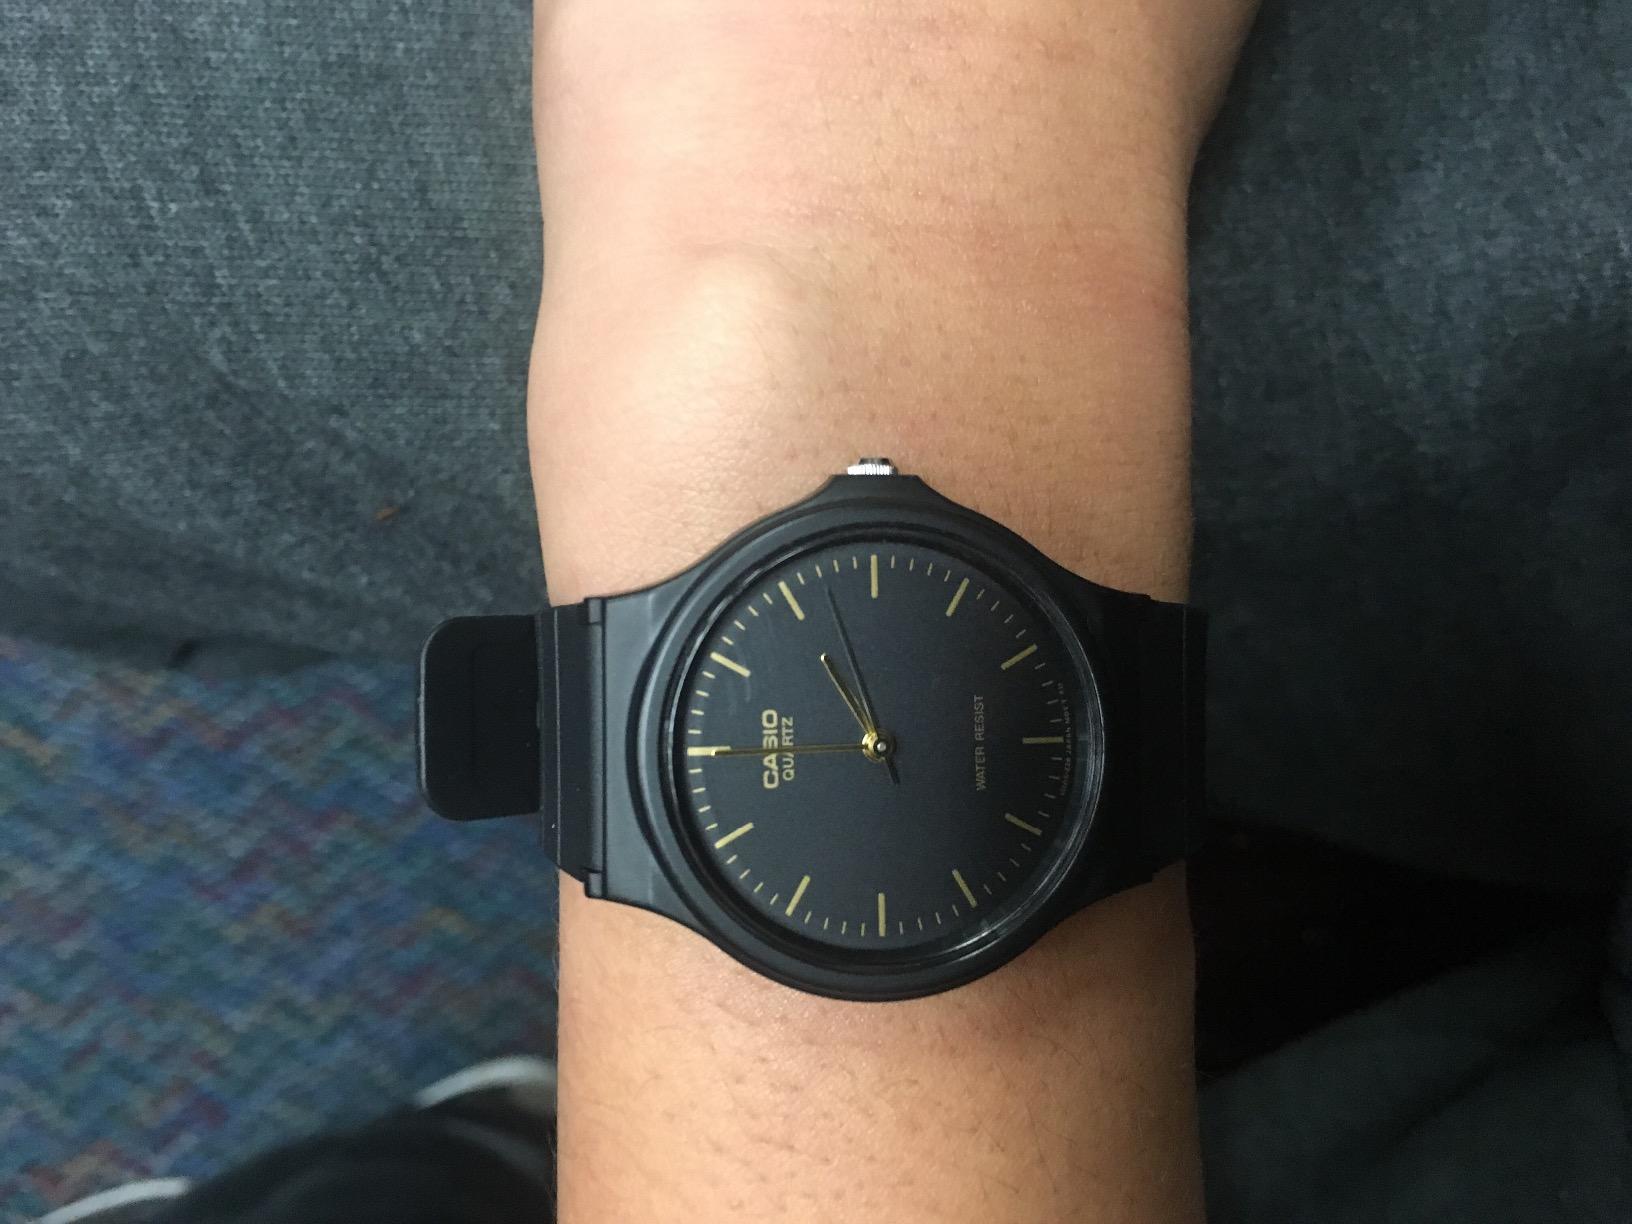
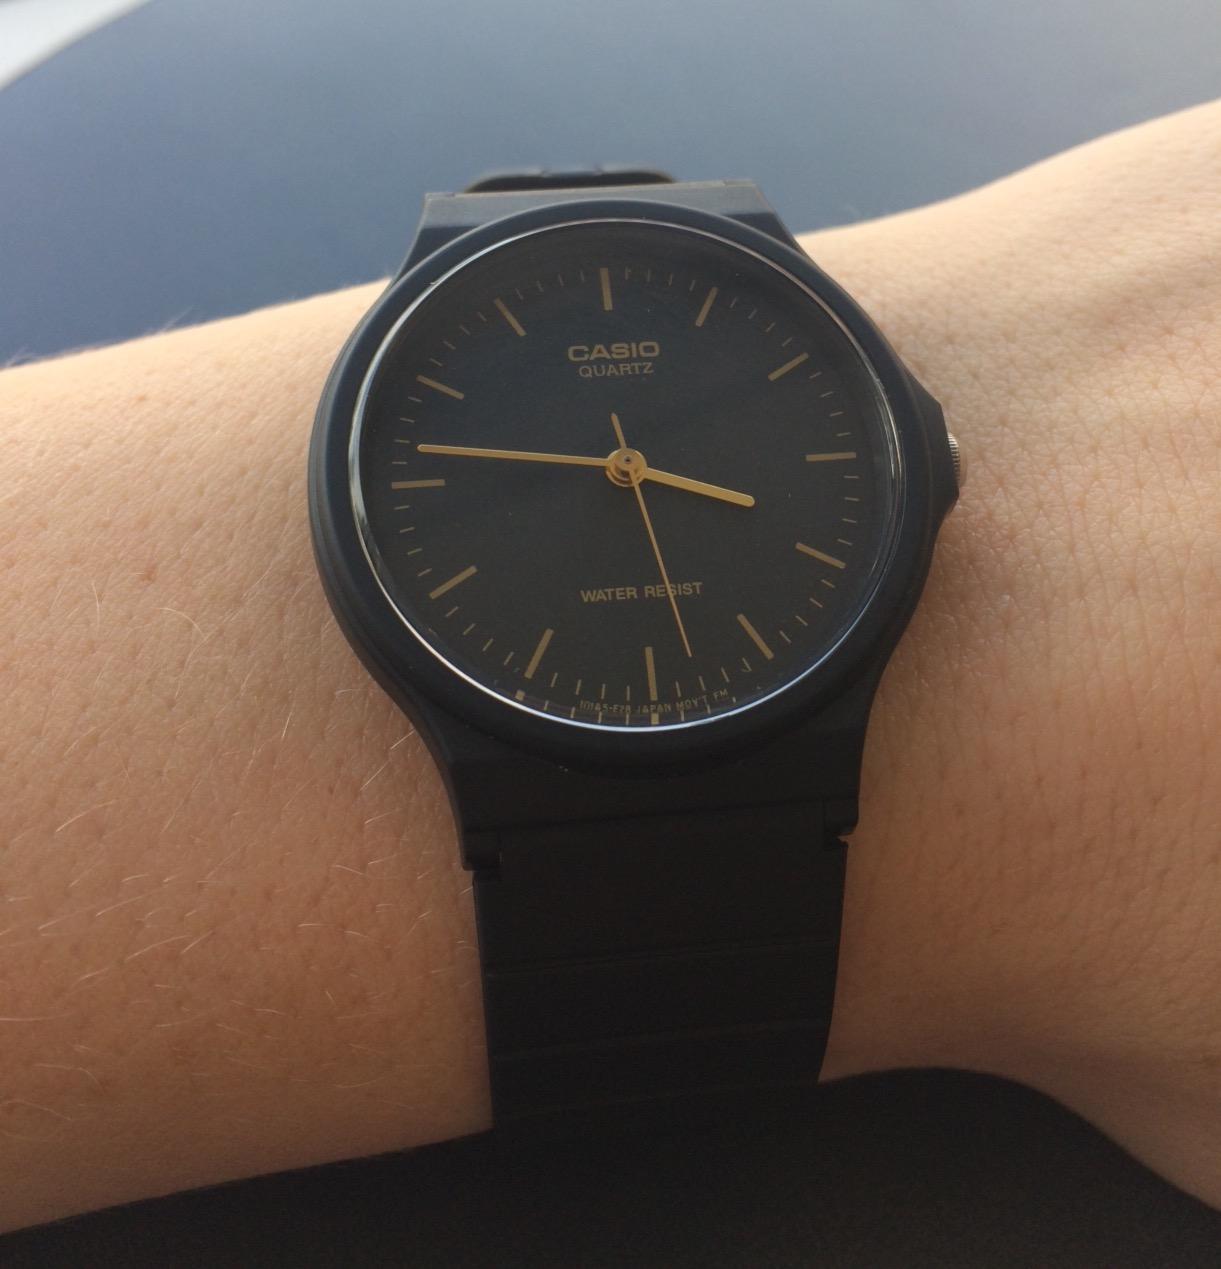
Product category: accessories_watch
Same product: yes